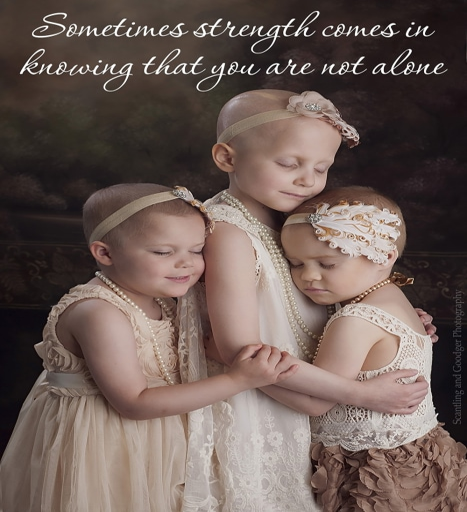
the original photo the girls posed for in april .